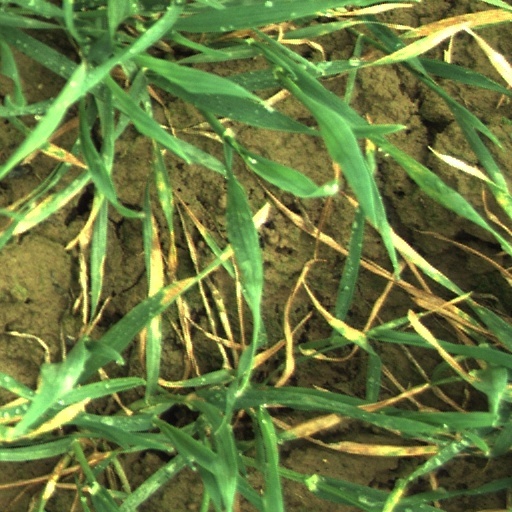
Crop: wheat